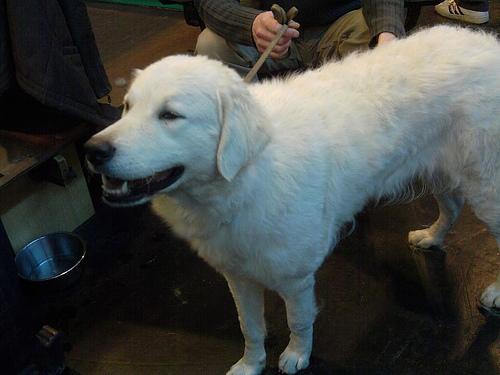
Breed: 223-n000067-kuvasz